Royal Company of Archers

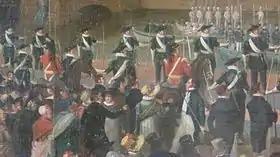
Members of the company on parade at the landing of King George IV at Leith in 1822. Detail from a painting by Alexander Carse.

The rules and regulations of the Royal Company of Archers have never been printed, and, in fact, were never completed. The society may, therefore, be considered as "lawless" when within the precincts of their shooting ground.